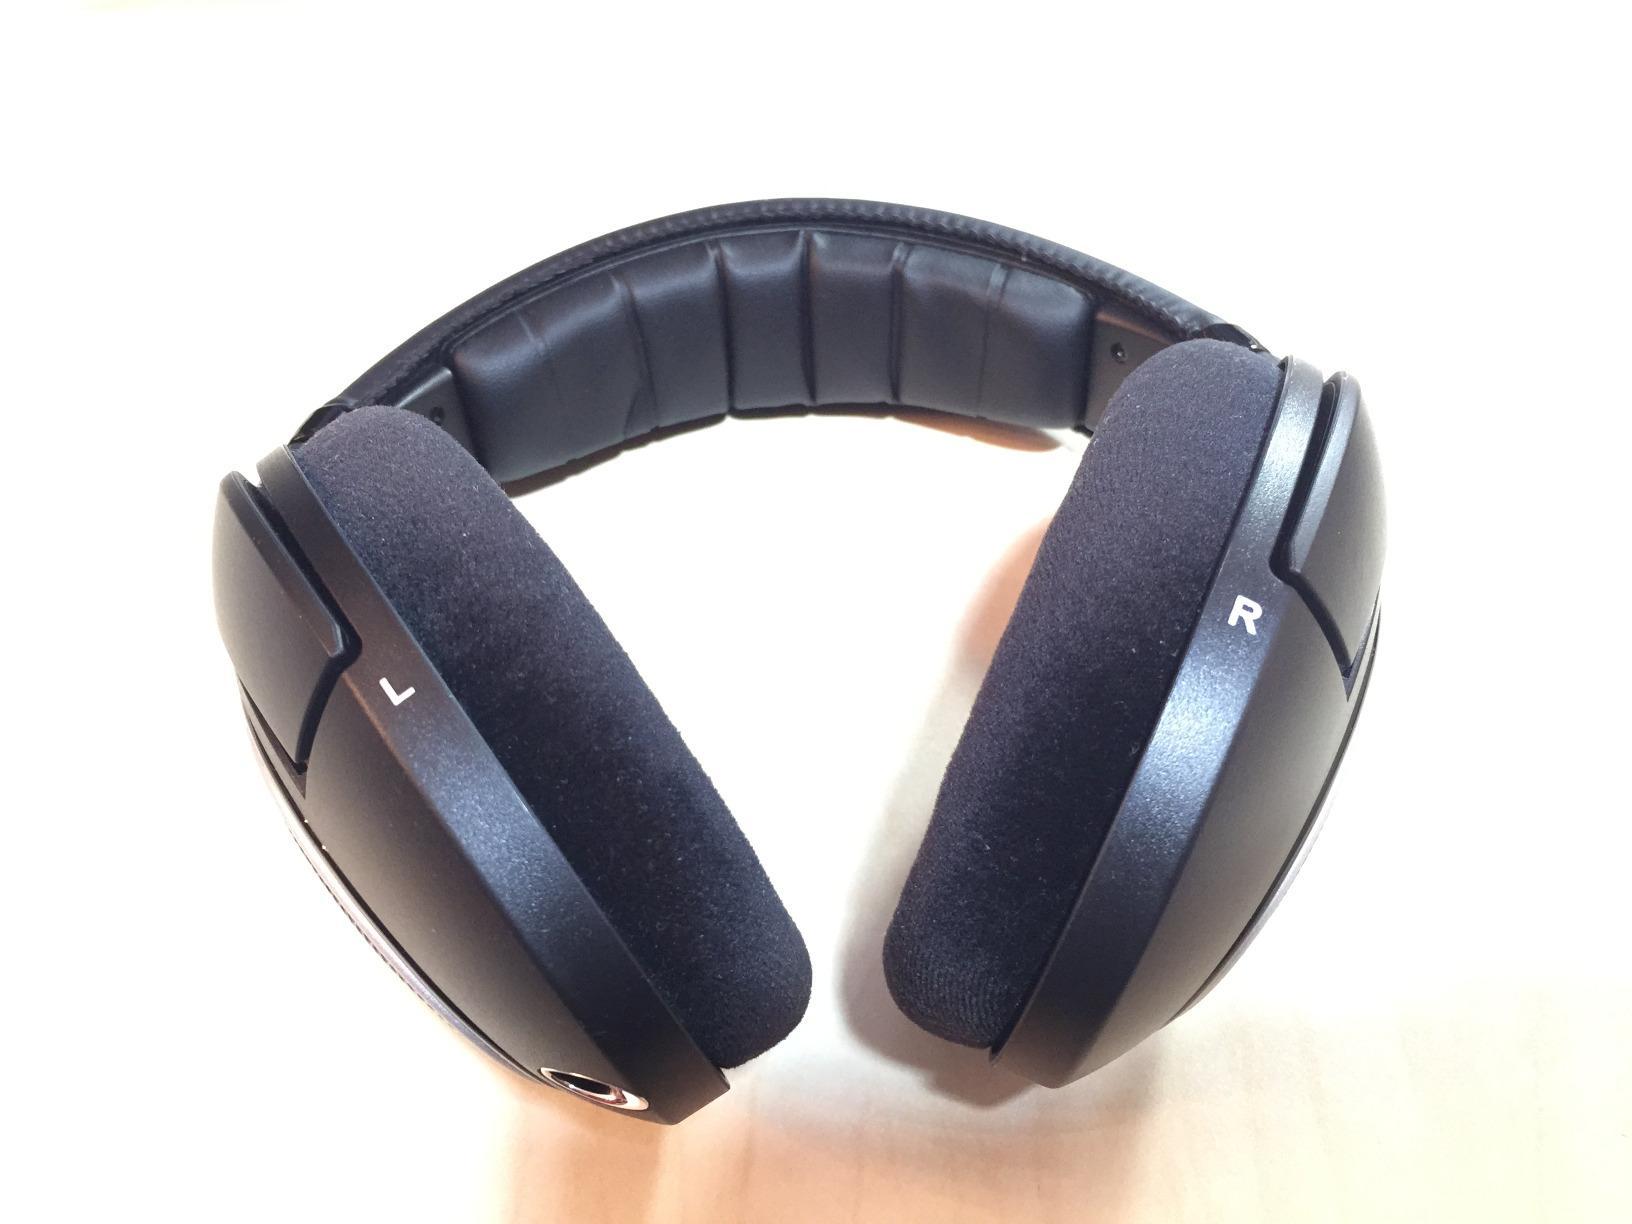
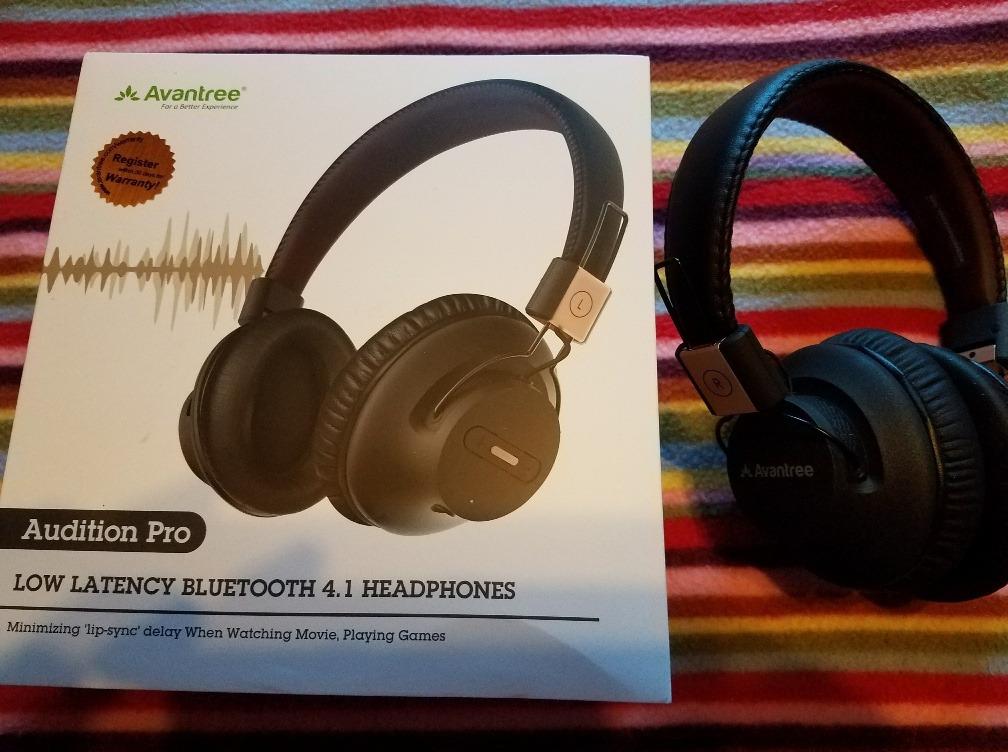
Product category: headphones
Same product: no